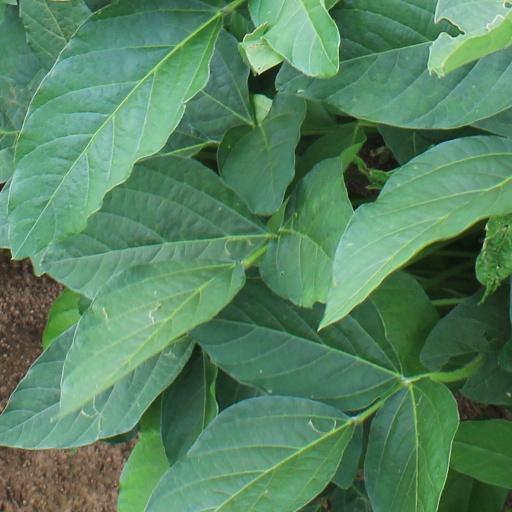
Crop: soybean